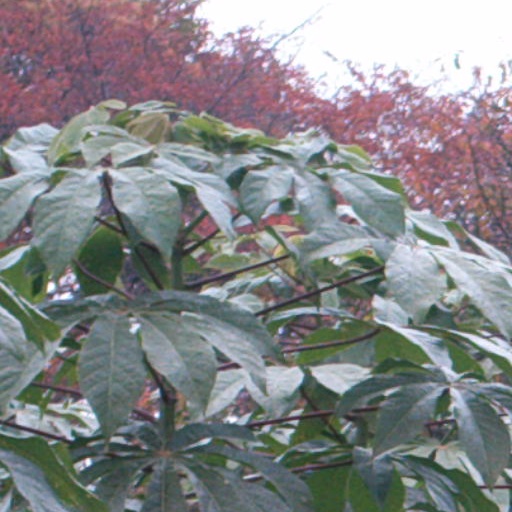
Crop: cassava